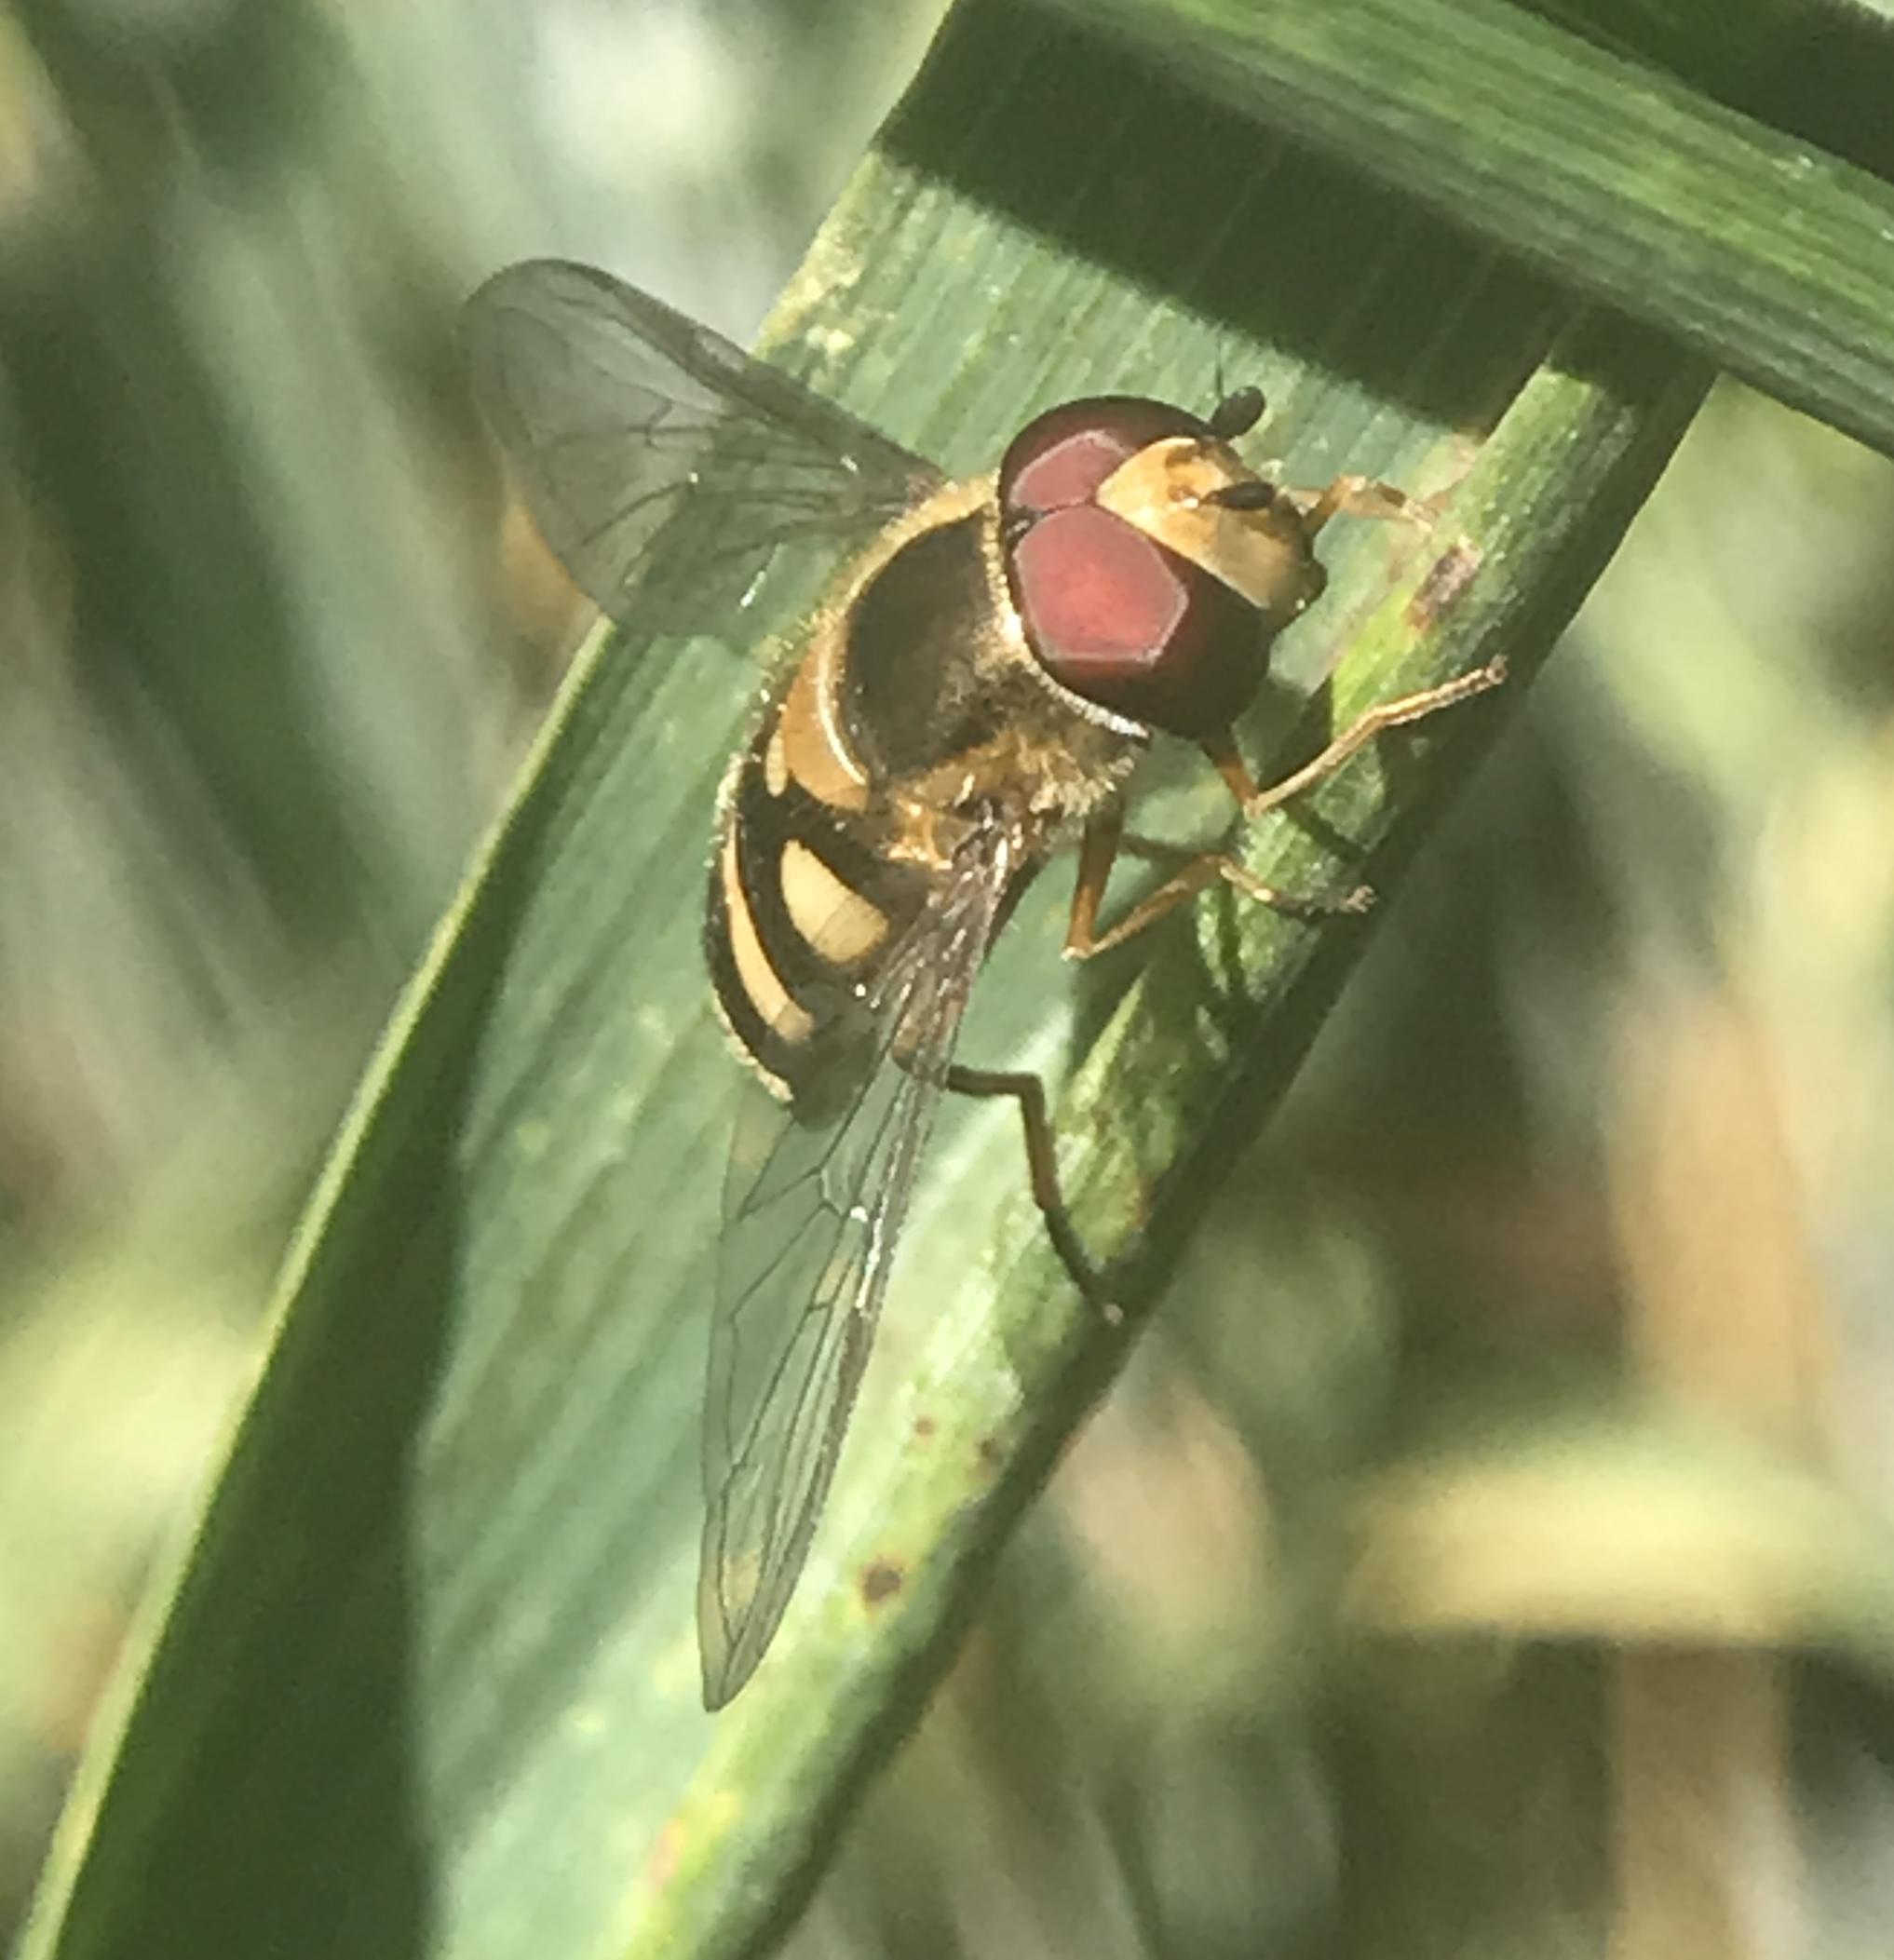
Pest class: predators